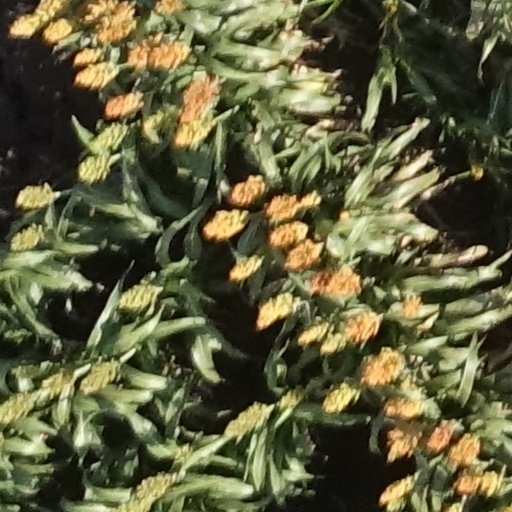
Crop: sorghum